Houston Astros

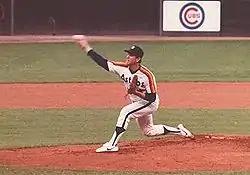
Astros starting pitcher Nolan Ryan in 1983

A 1981 player strike ran between June 12 and August 10. Ultimately, the strike would help the Astros get into the playoffs. Nolan Ryan and Bob Knepper picked up steam in the second half of the season. Ryan threw his fifth no-hitter on September 26 and finished the season with a 1.69 ERA. Knepper finished with an ERA of 2.18. In the wake of the strike, Major League Baseball took the winners of each "half" season and set up a best-of-five divisional playoff. The Reds won more games than any other team in the National League, but they won neither half of the strike-divided season. The Astros finished 61–49 overall, which would have been third in the division behind the Reds and the Dodgers. Advancing to the playoffs as winners of the second half, Houston beat Los Angeles in their first two playoff games at home, but the Dodgers took the next three in Los Angeles to advance to the NLCS.